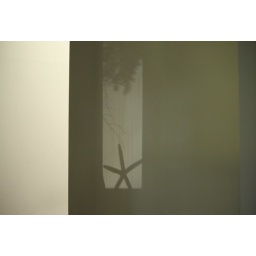
The sun was coming in my kitchen window just right last night...it made fun shadows on the walls.